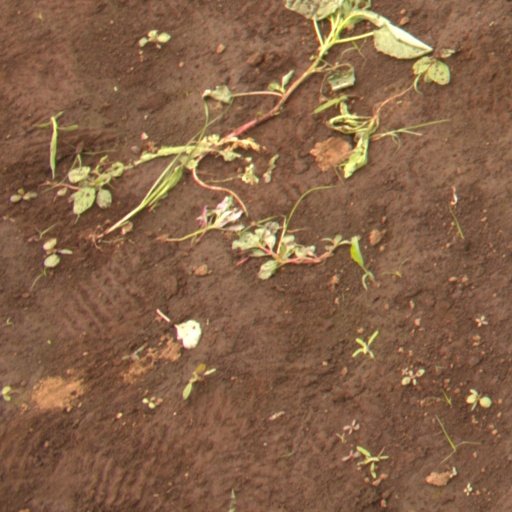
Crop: soybean